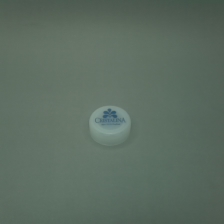
Color: white/transparent
Cap type: standard cap